Stepping (African-American)

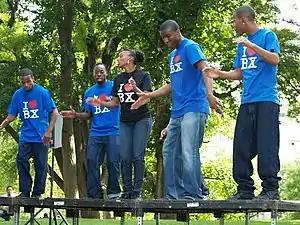
The Bronx's P.L.A.Y.E.R.S. Club Steppers, a step team that has performed at the White House.

Stepping or step-dancing (a type of step dance) is a form of percussive dance in African-American culture. The performer's entire body is used as an instrument to produce complex rhythms and sounds through a mixture of footsteps, spoken word, and hand claps. Though stepping may be performed by an individual, it is generally performed by groups of three or more, often in arrangements that resemble military formations.